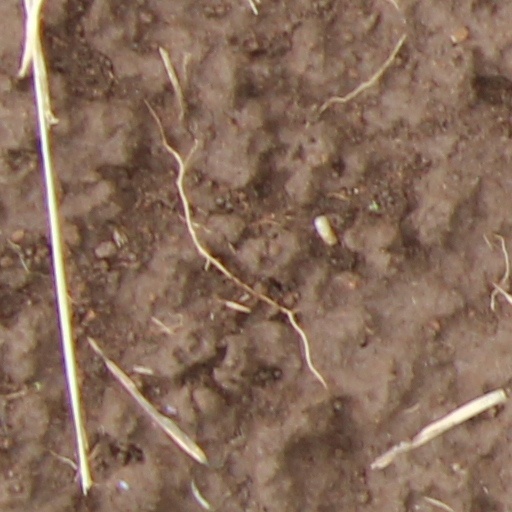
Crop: wheat